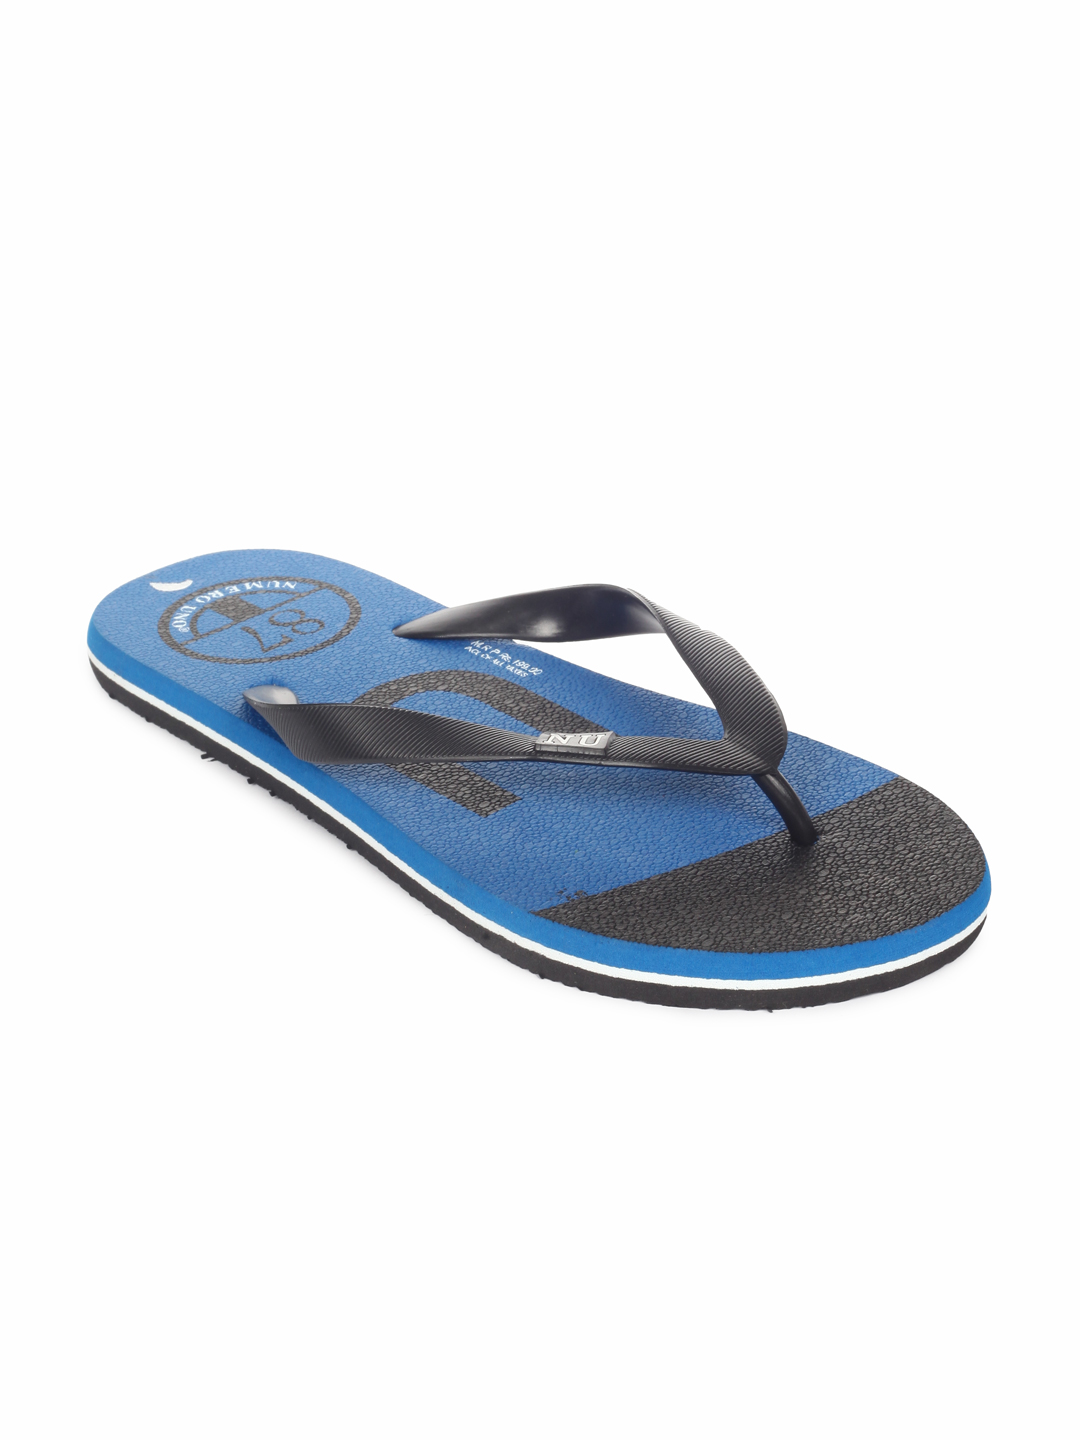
Numero Uno Men Navy Blue Flip Flops
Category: Footwear / Flip Flops / Flip Flops
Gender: Men
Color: Navy Blue
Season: Summer 2012
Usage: Casual